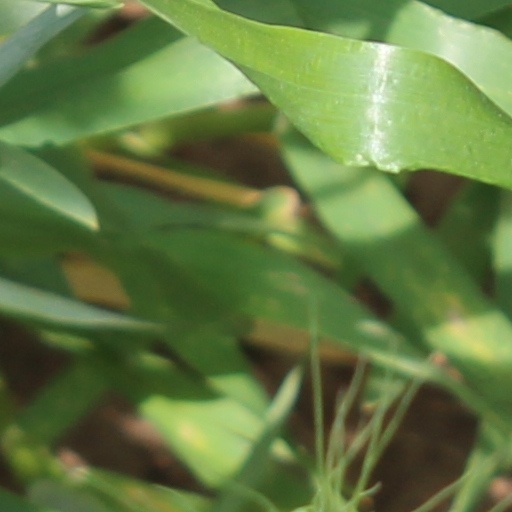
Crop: wheat